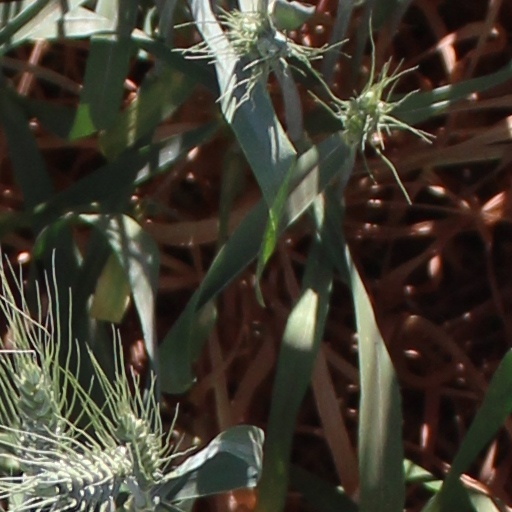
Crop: wheat